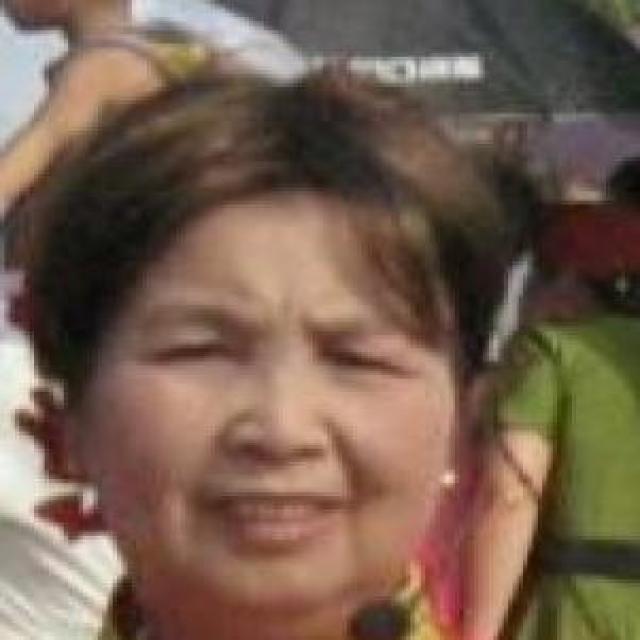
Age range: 65+